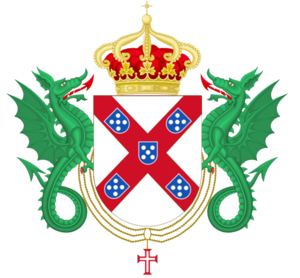
Cet article présente les duchesses de Bragance, titre existant au Portugal depuis le XVᵉ siècle.
Marie-Thérèse de Bragance, infante de Portugal, princesse de Beira et, par ses mariages, infante d’Espagne et comtesse de Molina, est née le 29 avril 1793 à Ajuda et décédée le 17 juin 1874 à Trieste.
La deuxième maison de Bragance est celle de la lignée des ducs de Bragance. Elle trouve son origine chez le roi Jean Iᵉʳ de Portugal, fondateur de la maison d'Aviz, dit le Roi de Bonne Mémoire, qui avait eu, dix ans avant son mariage en 1387 avec Philippa d'Angleterre, une relation suivie avec Inês Pires, dont sont issus au moins trois enfants.
Le blason du Portugal est basé sur ses anciens blasons monarchiques. Il fut adopté officiellement le 30 juin 1911, en même temps que le drapeau.